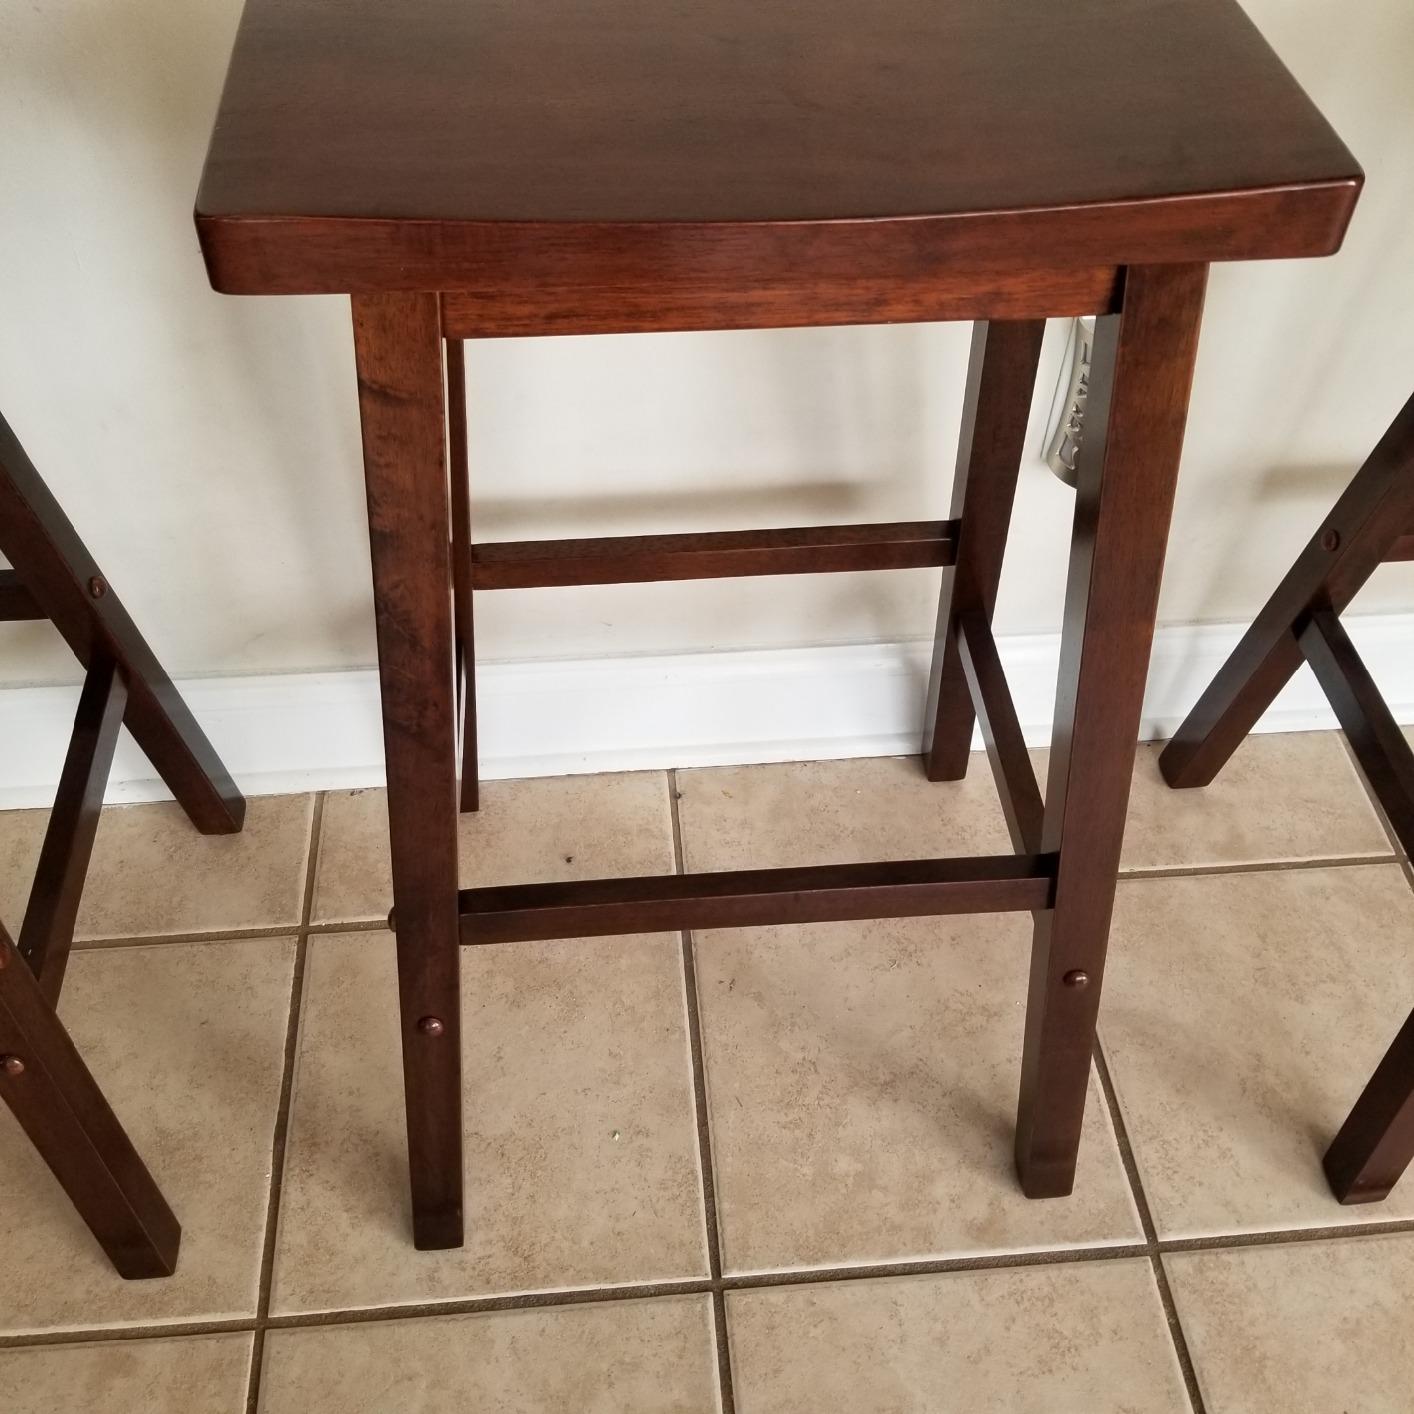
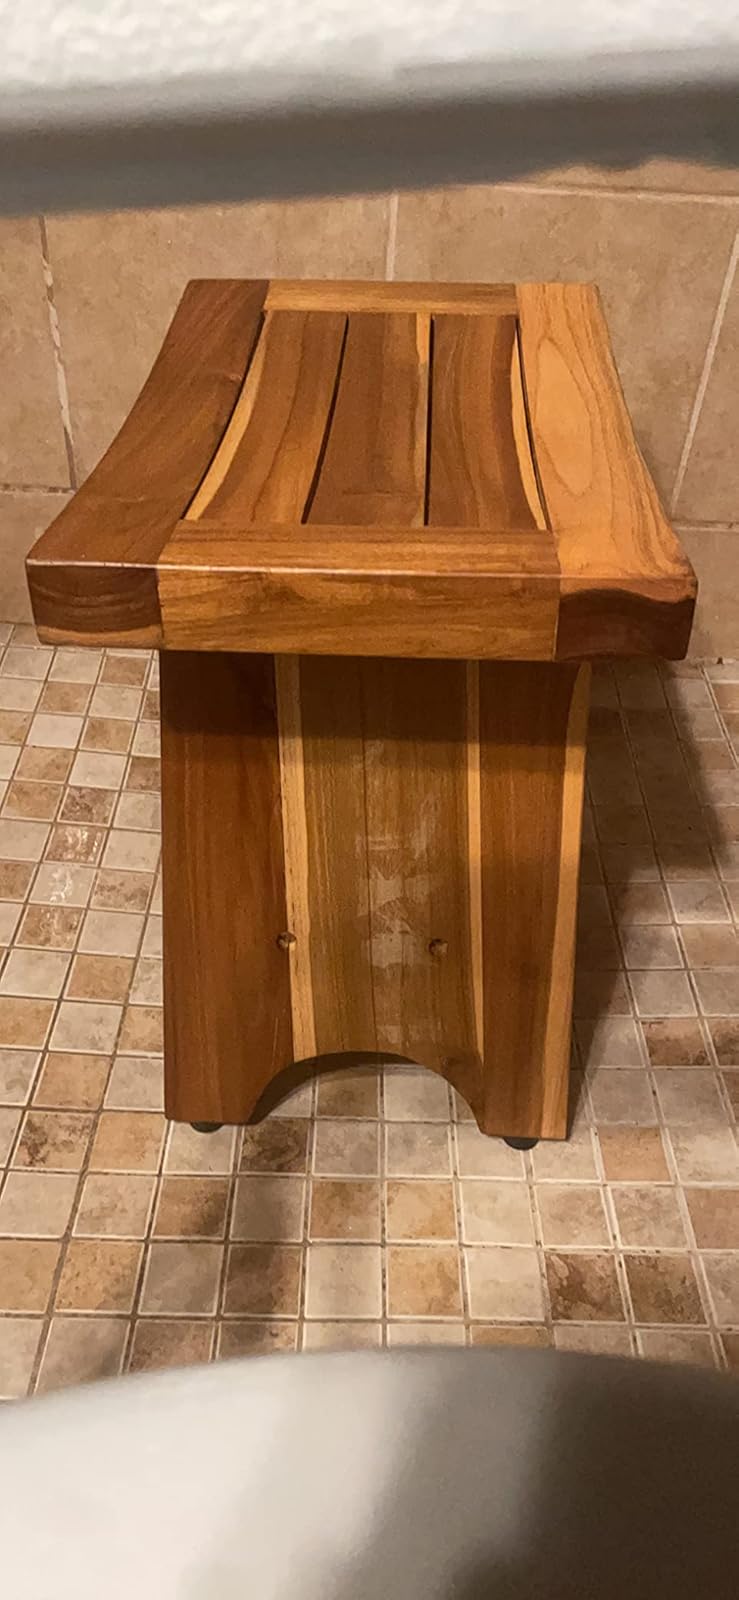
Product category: stool
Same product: no